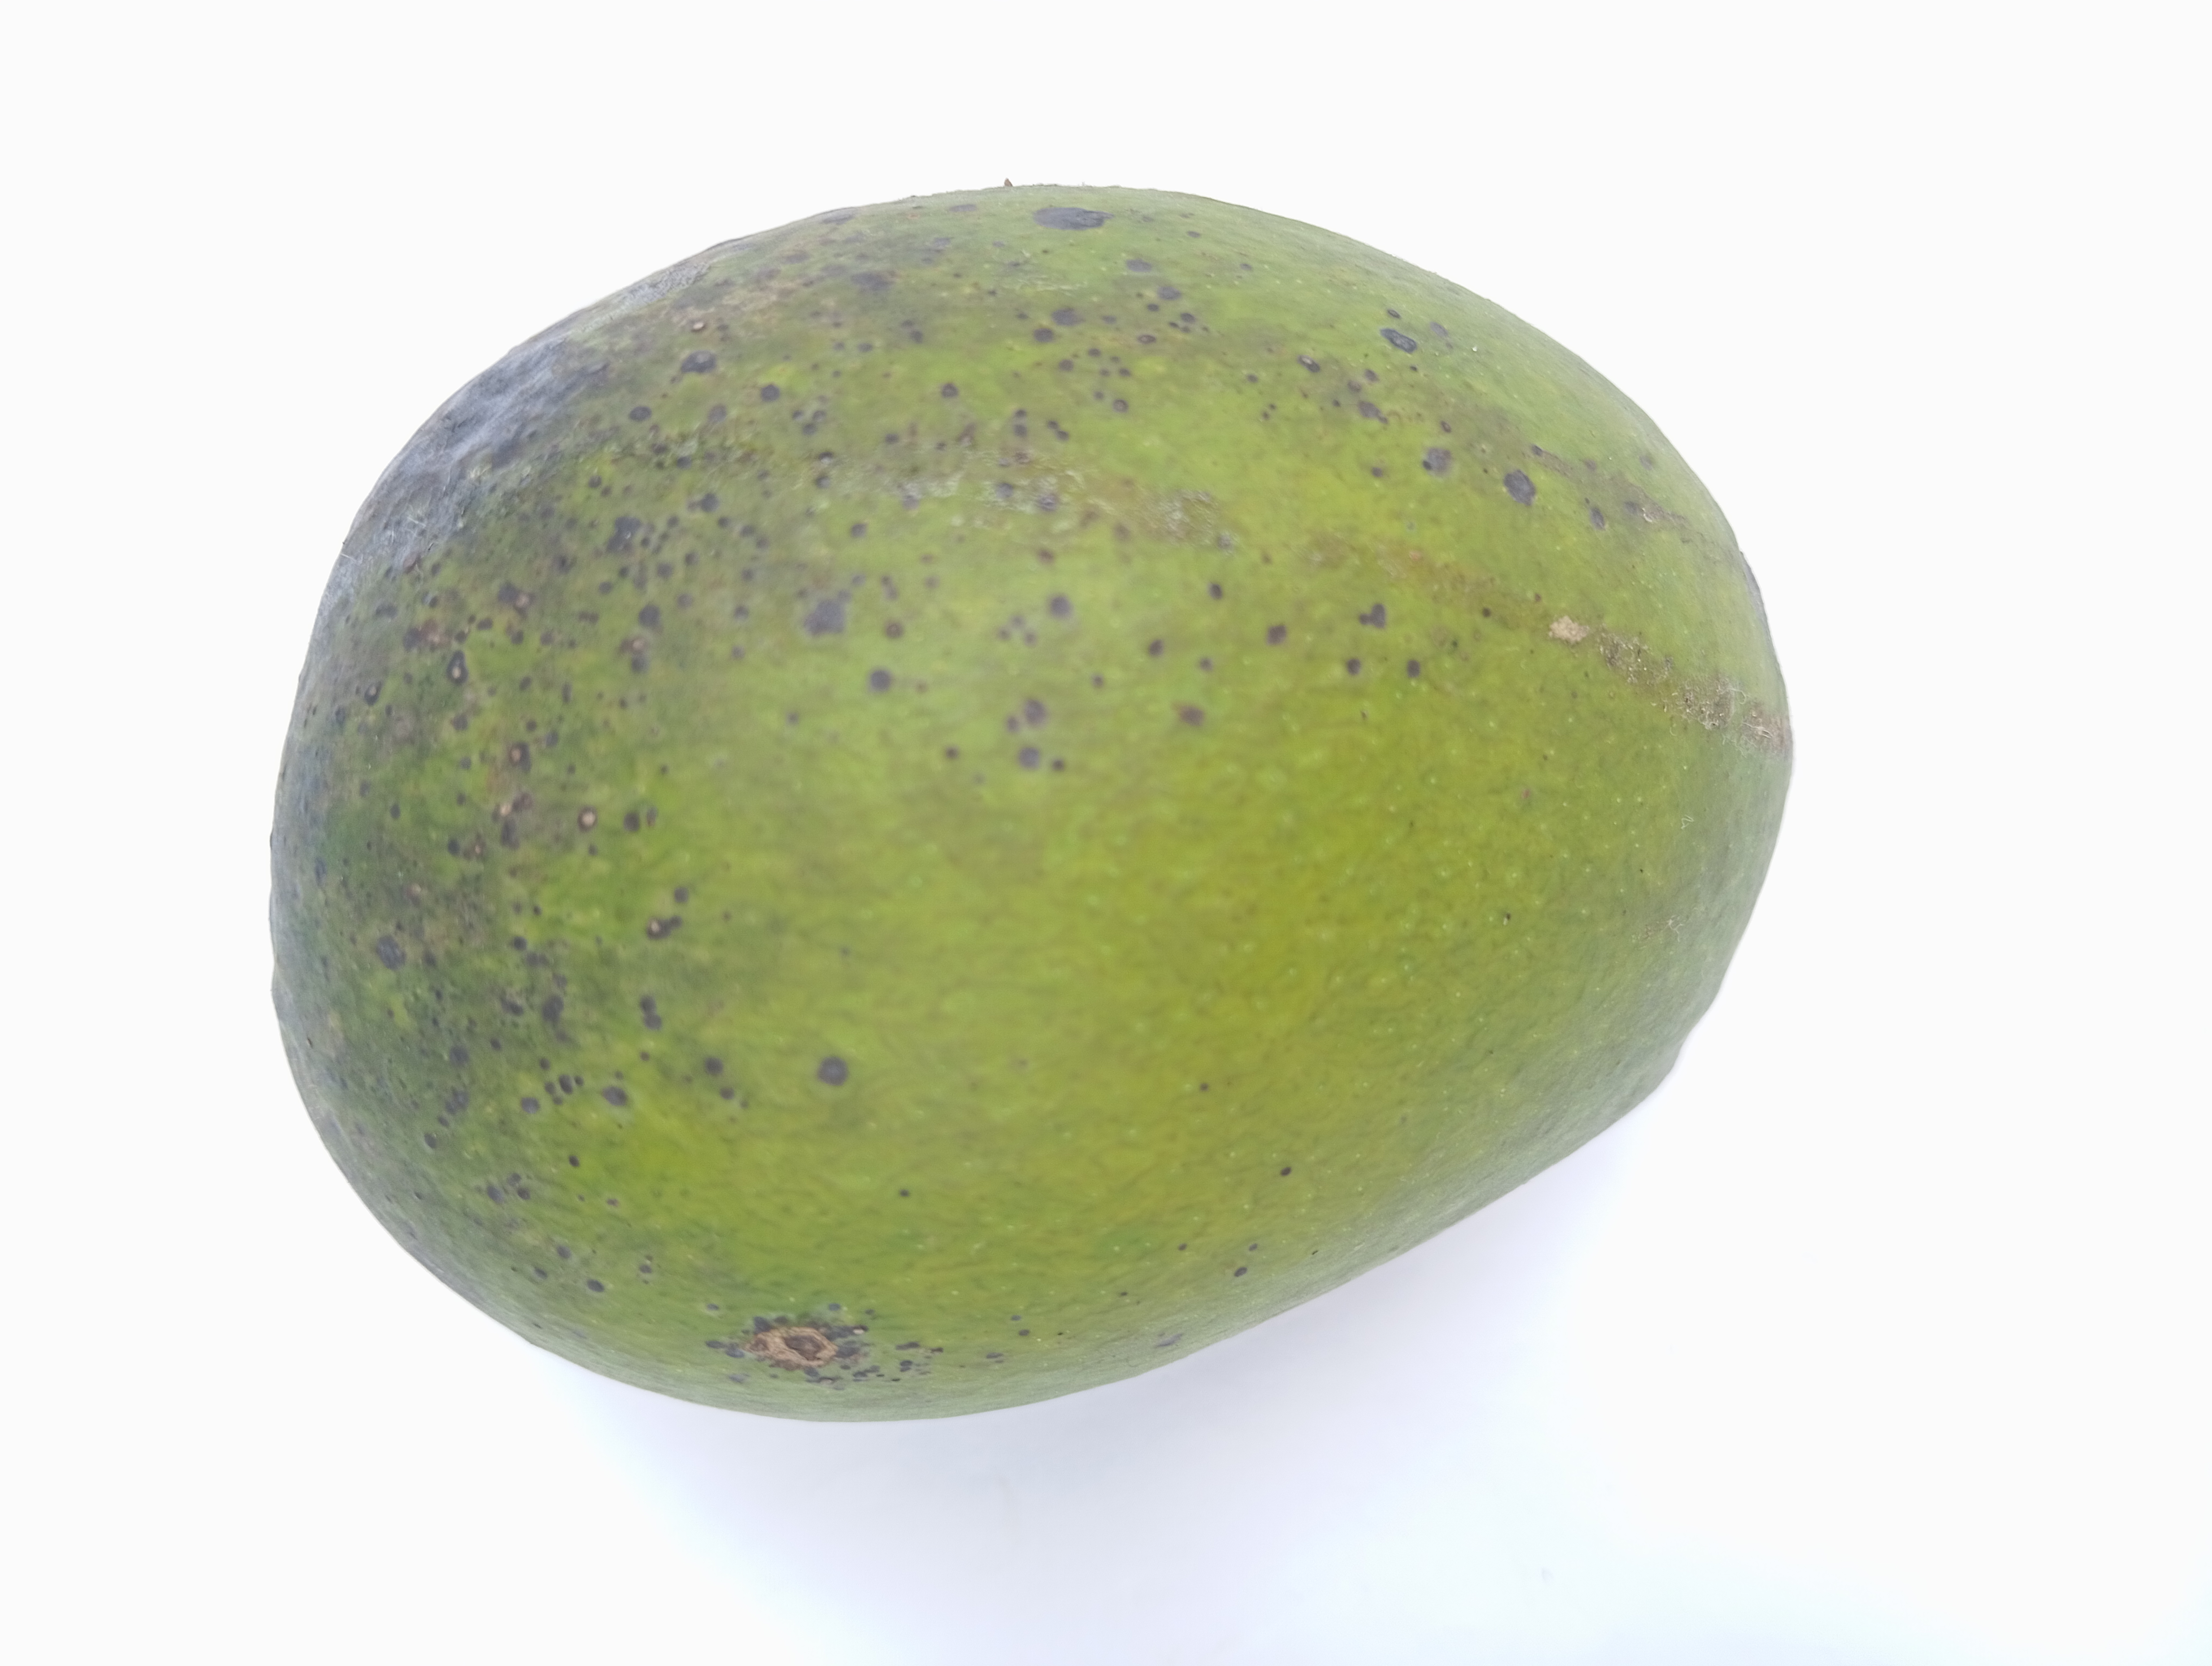
Mango variety: Harivanga